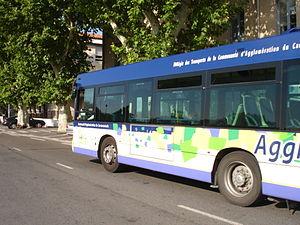
France, Aude (11), Carcassonne, Agglobus de la ville. Heuliez GX117.